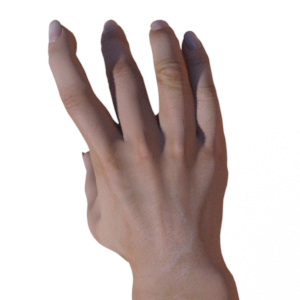
Label: paper